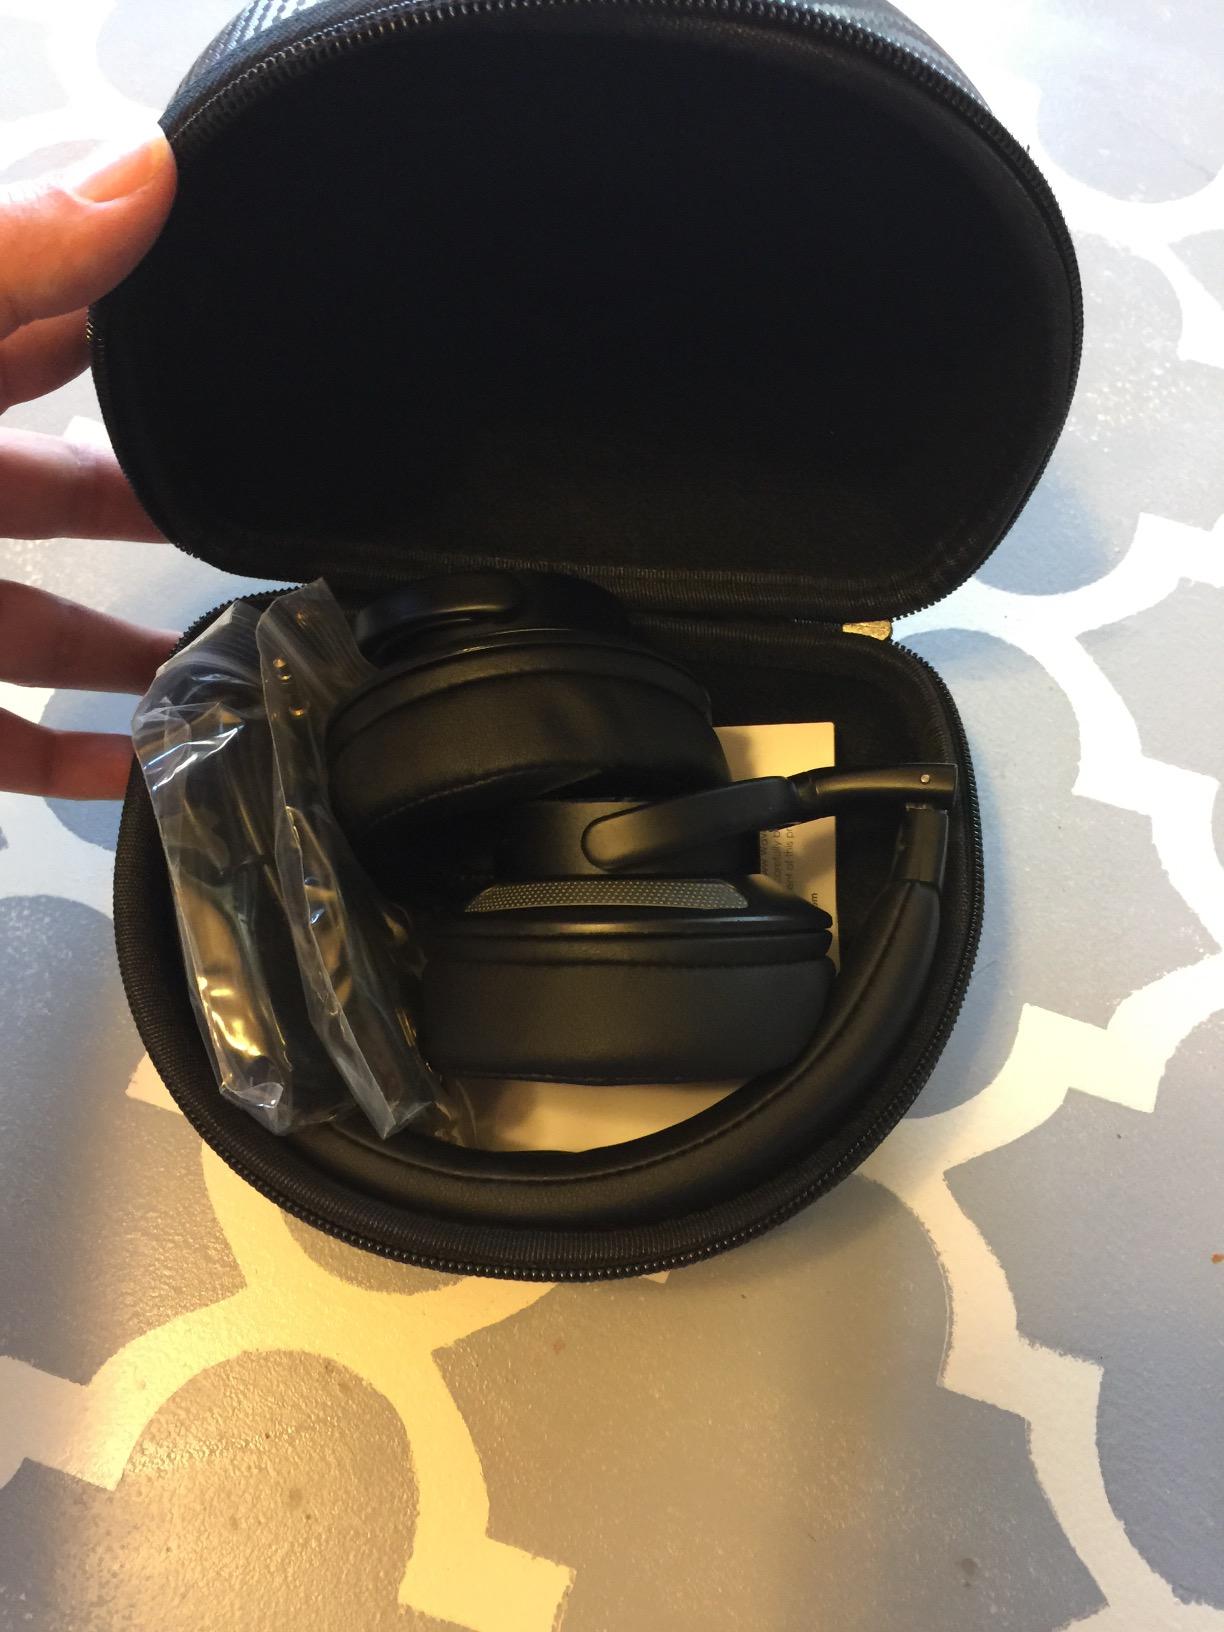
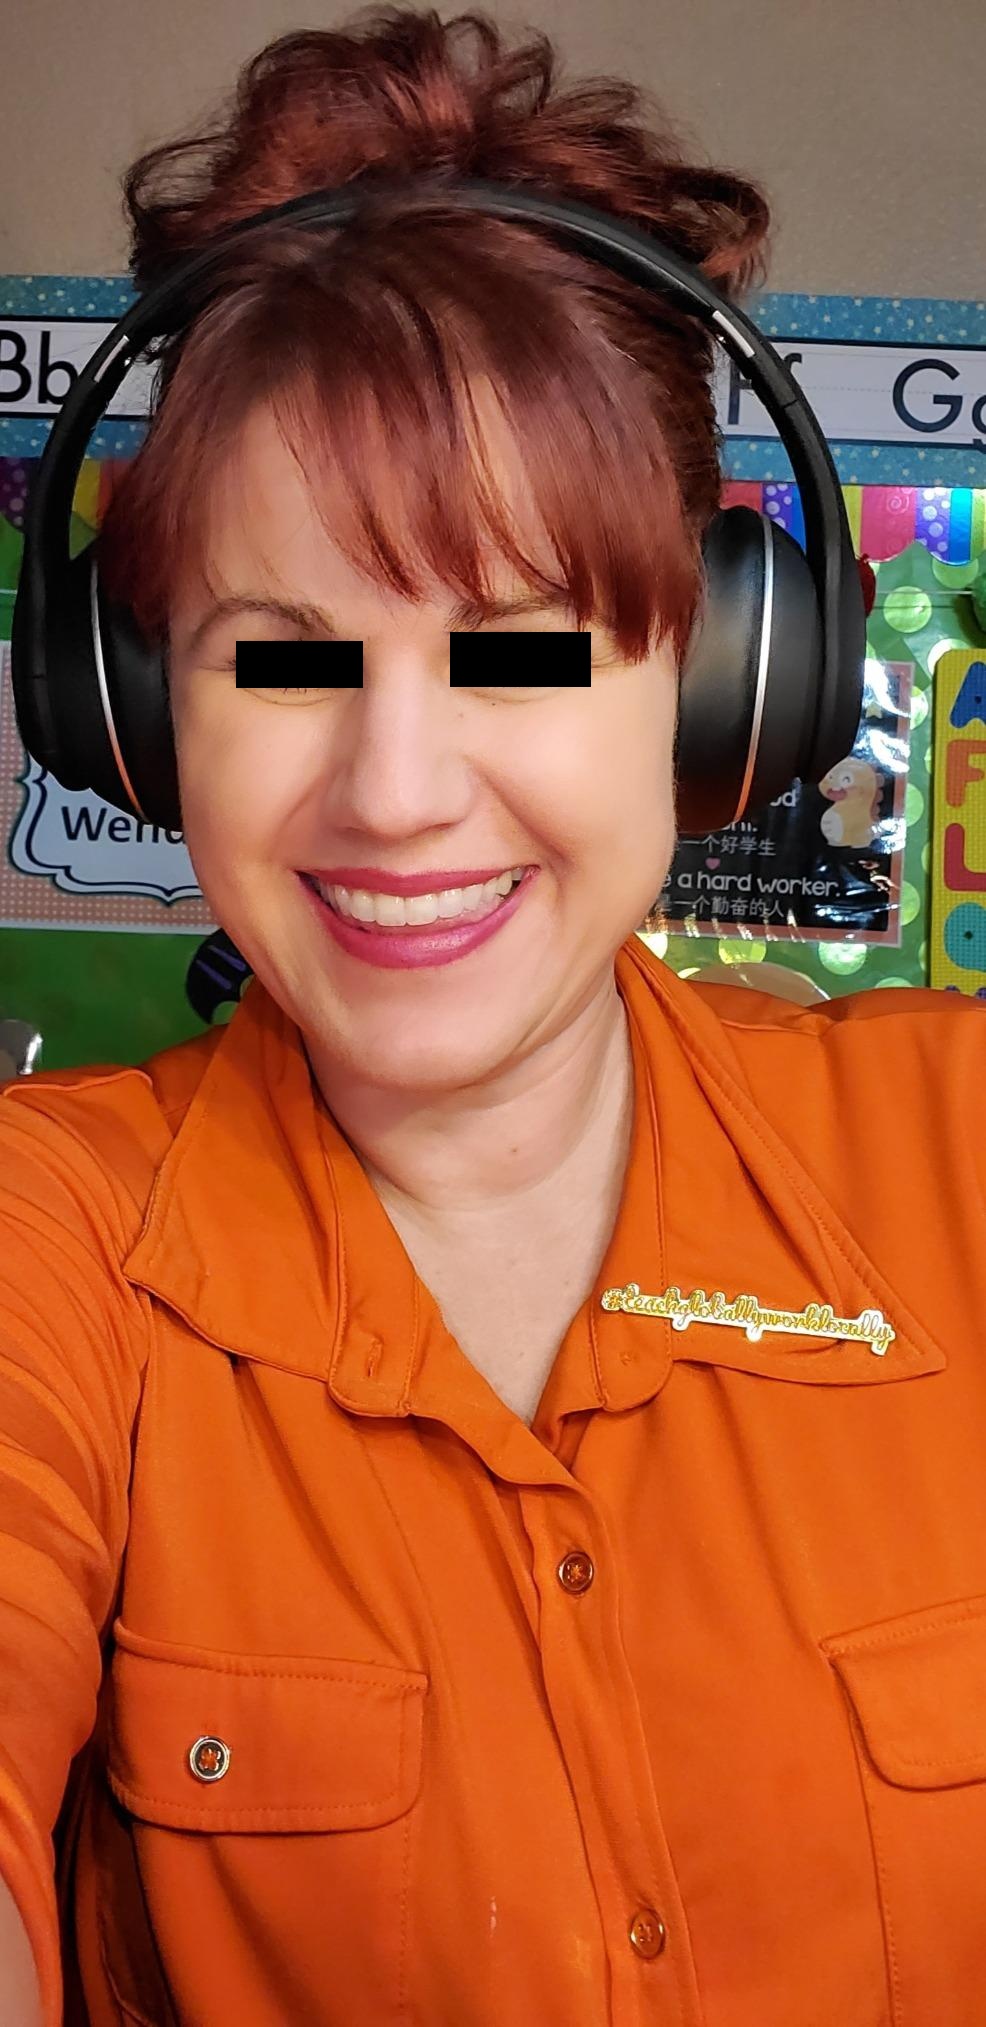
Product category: headphones
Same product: no